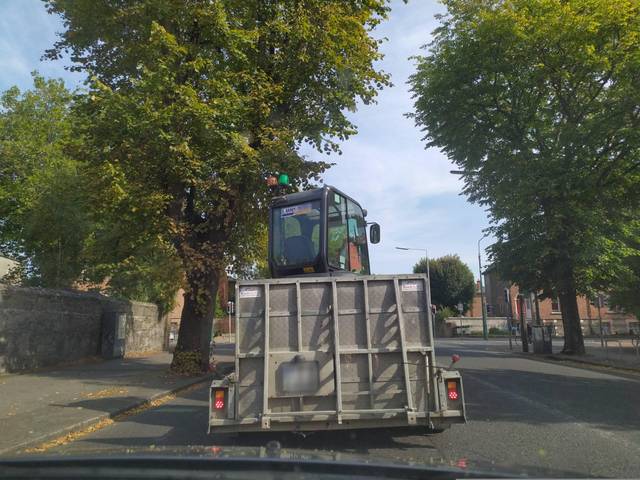
Region: Ireland
Coordinates: 53.336, -6.239